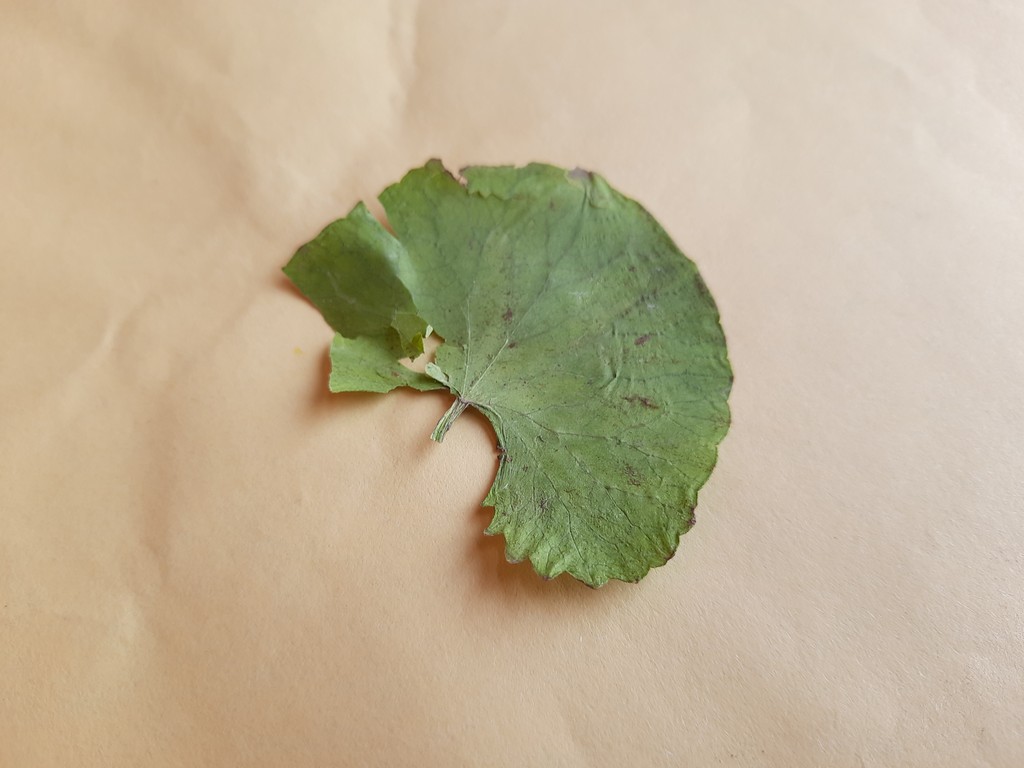
Label: Dried